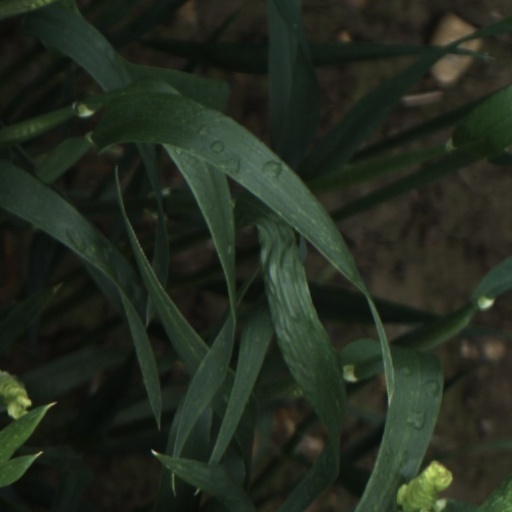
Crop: wheat